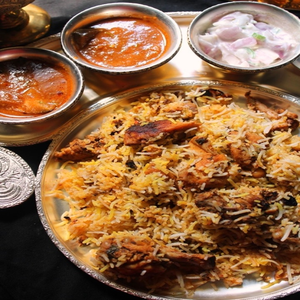
Dish: biryani